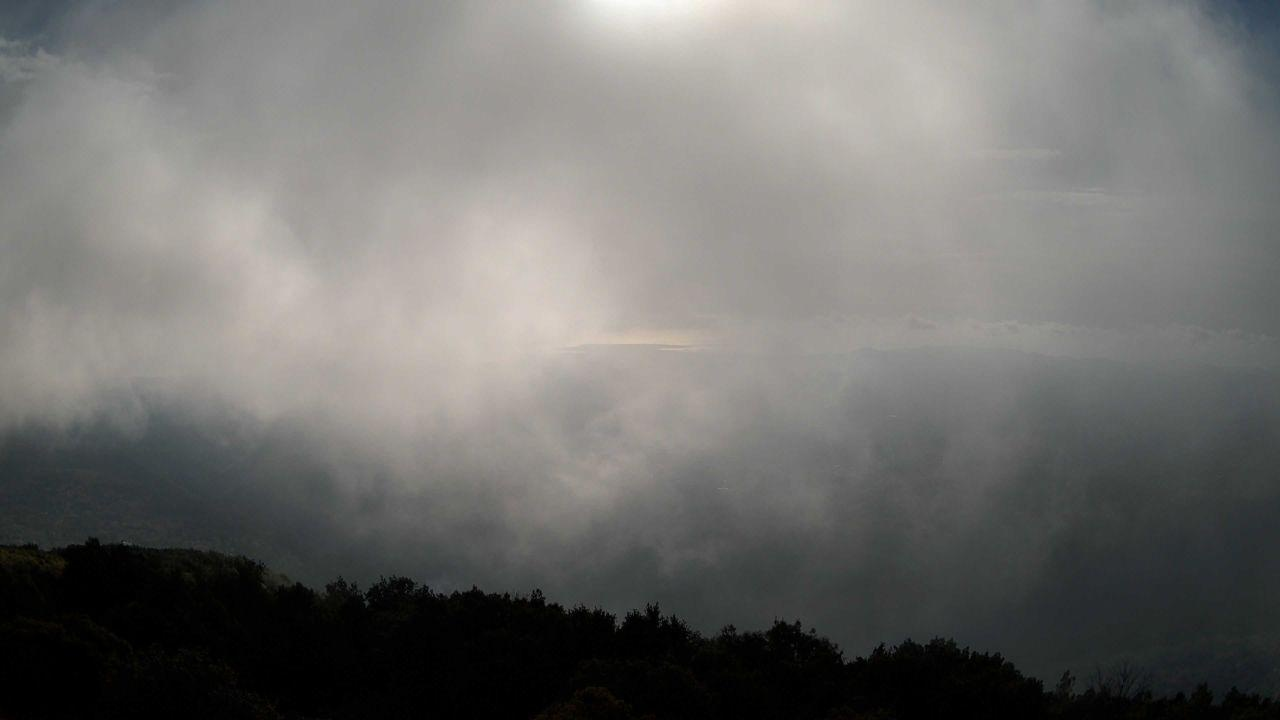
Fire: no
Smoke: no